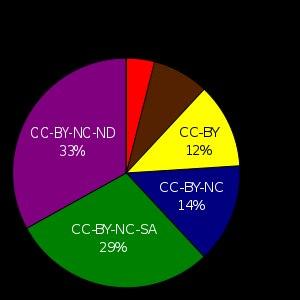
Flickr, de l'anglais to flick through « feuilleter », est un site web de partage de photographies et de vidéos gratuit, avec certaines fonctionnalités payantes. En plus d'être un site web populaire auprès des utilisateurs pour partager leurs photos personnelles, il est aussi souvent utilisé par des photographes professionnels. En août 2011, le site a franchi la barre des six milliards de photos hébergées. En février 2017, le site héberge approximativement treize milliards de photos pour cent-vingt deux millions de membres et deux millions de groupes.